Michael MacWhite

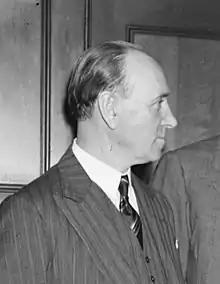
Michael MacWhite at the handing out of Trans-Atlantic flight permits in Washington in 1937

Michael MacWhite (1883–1958) was an Irish diplomat. He was born in Reenogreena, near Glandore, County Cork in 1883. Amongst other postings, he served as the first Irish permanent delegate to the League of Nations.